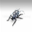
Label: beetle